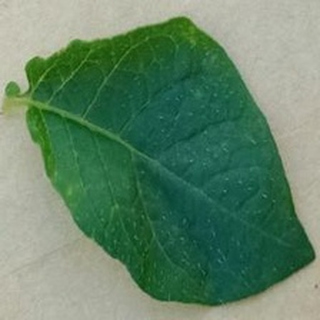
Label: healthy_potato